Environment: real
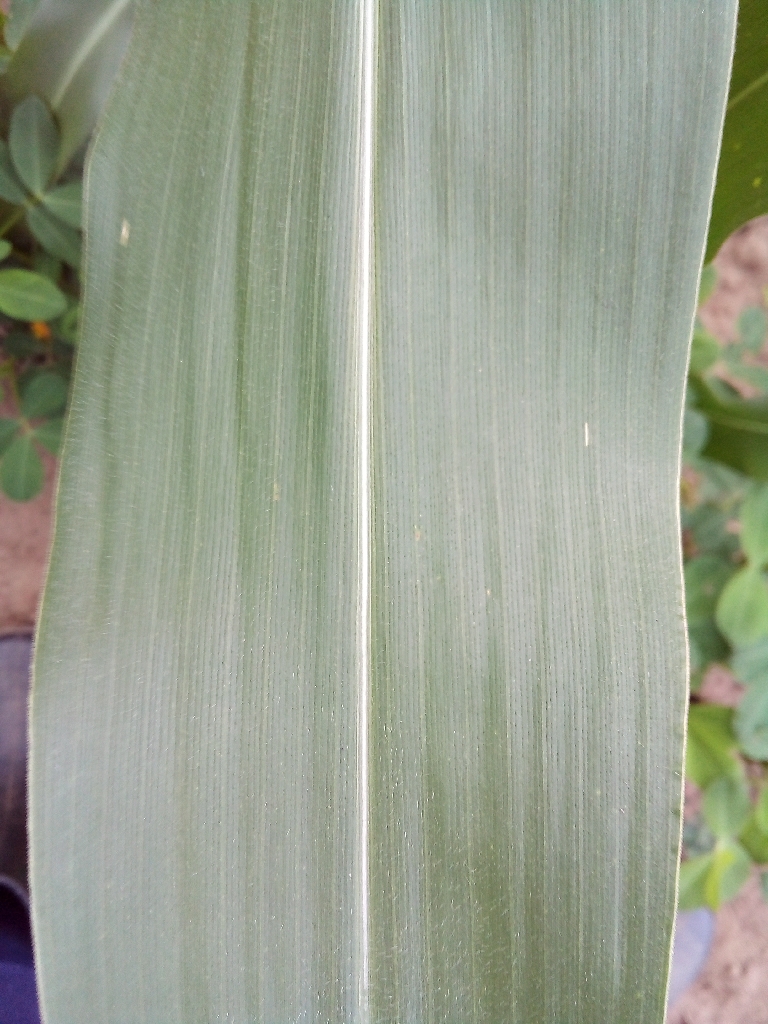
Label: healthy